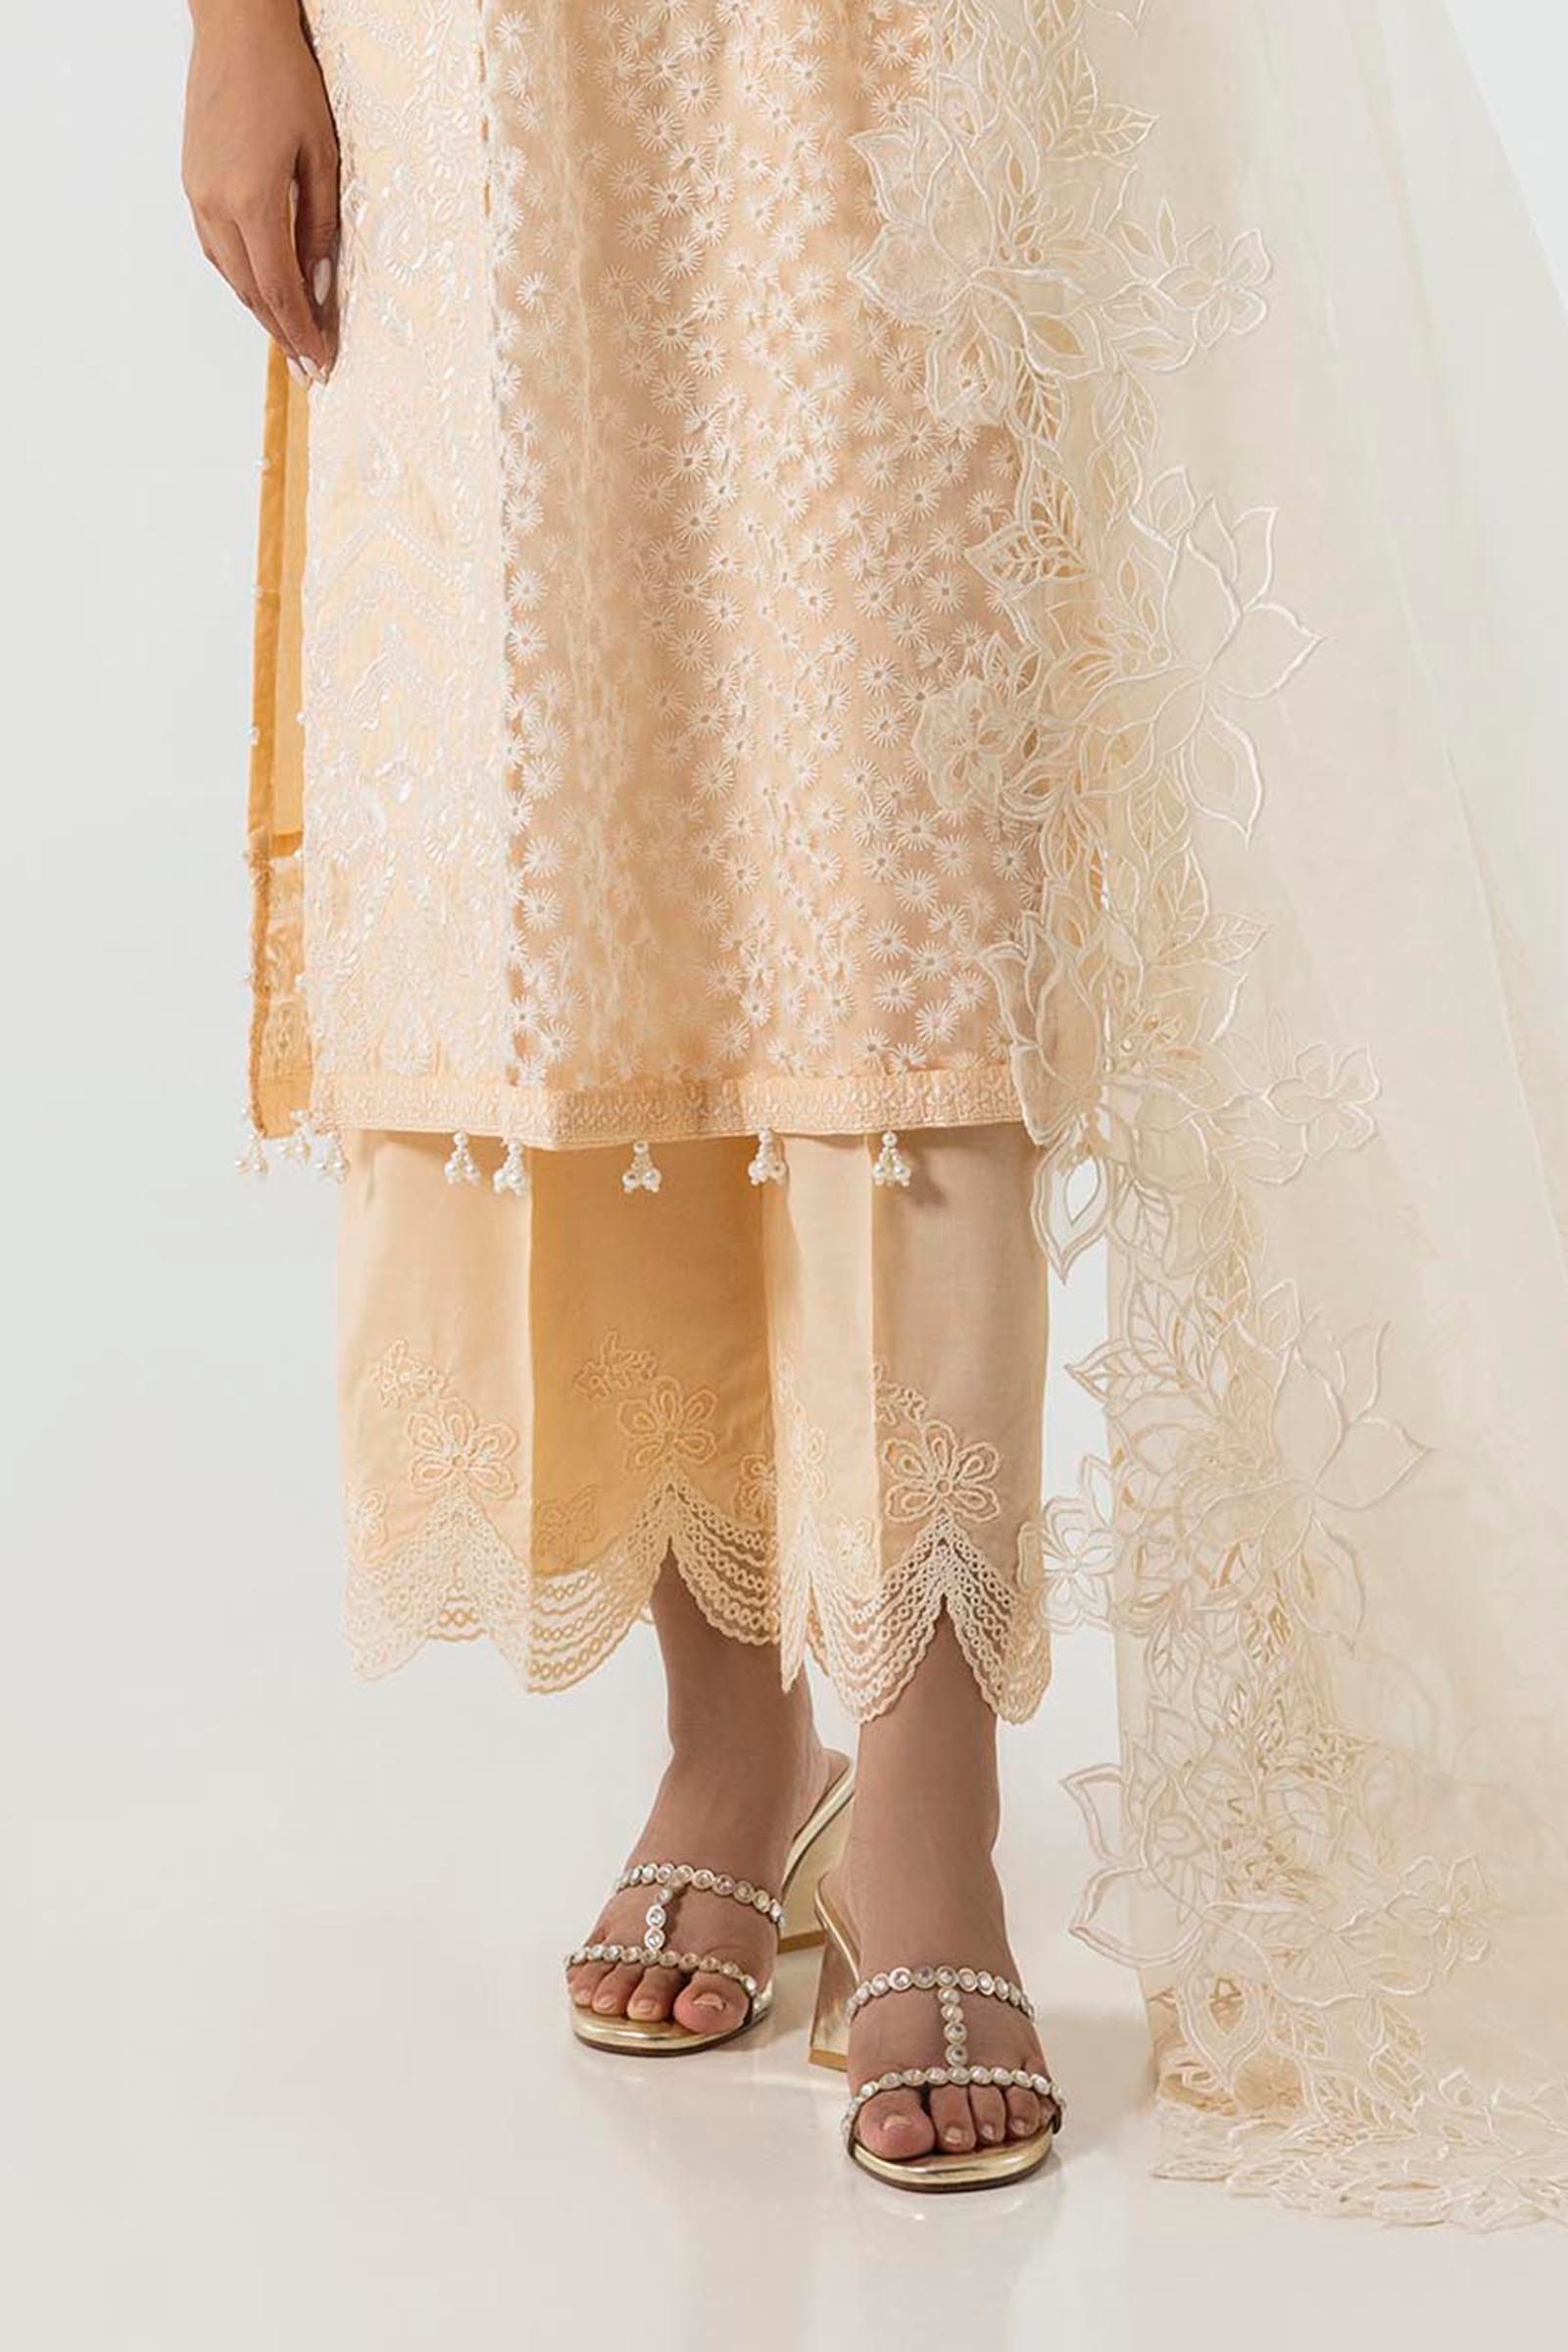
beige gold embroidered salwar suit